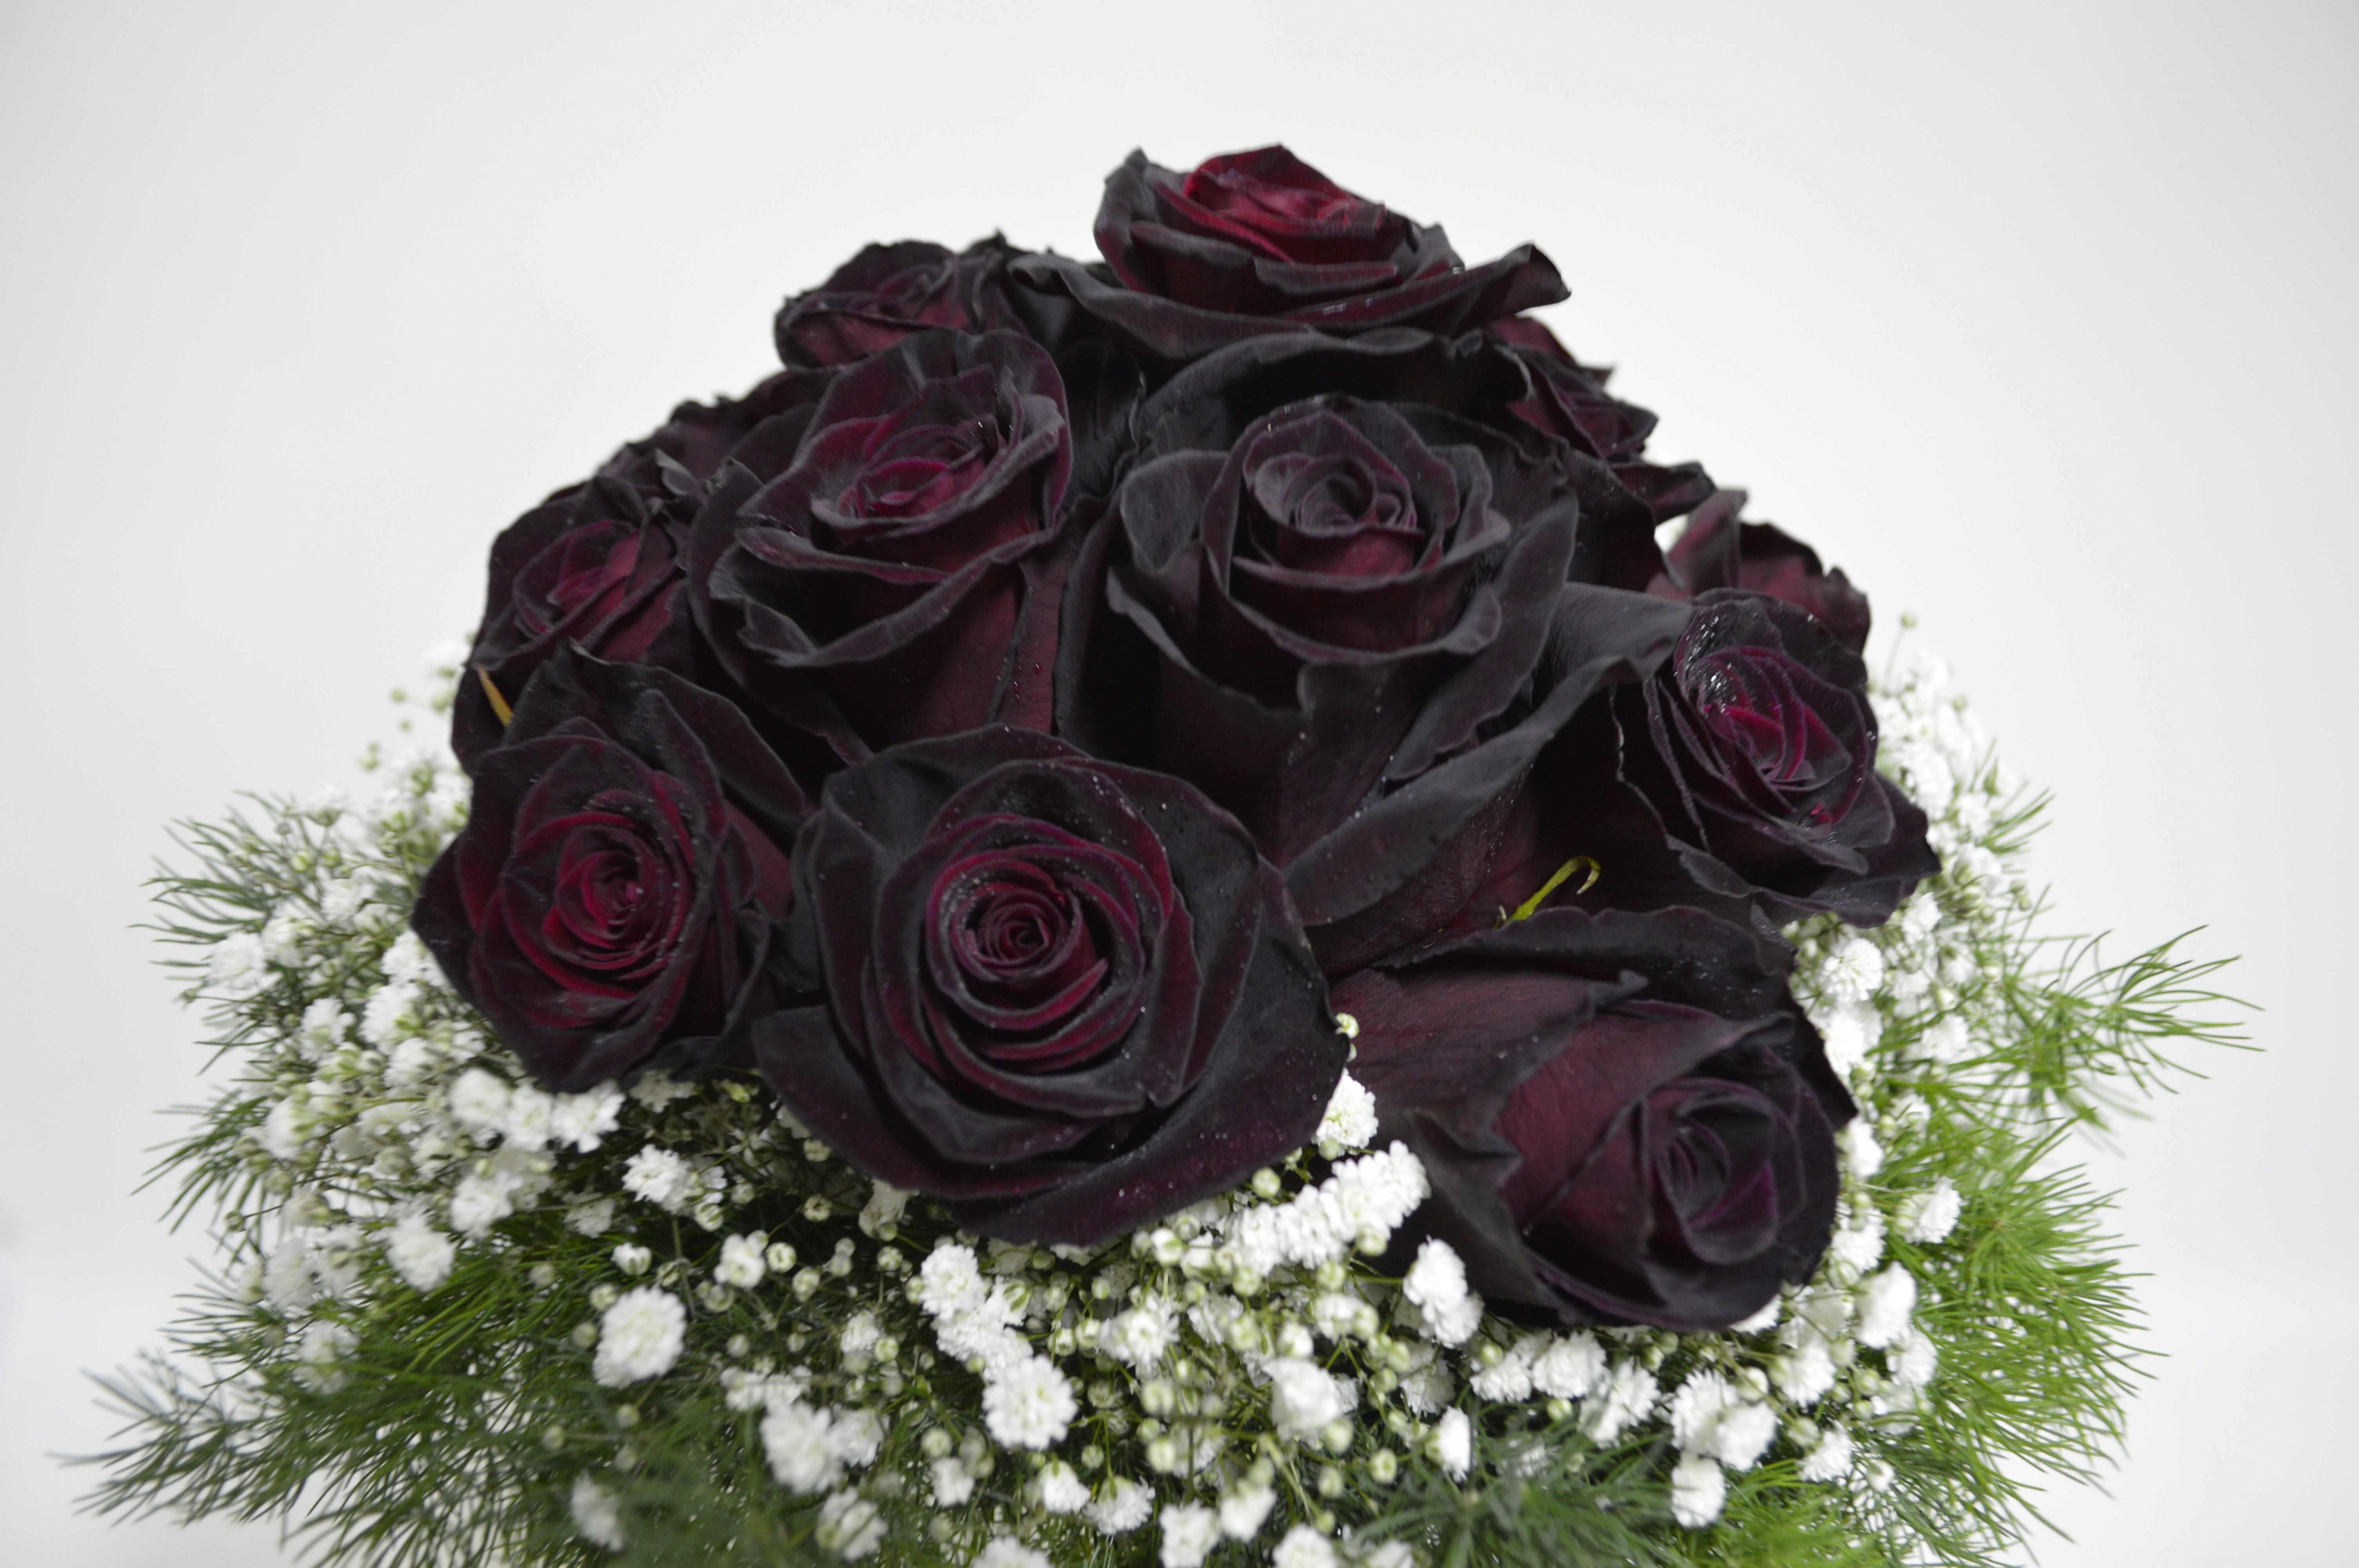
plant, flower, petal, rose, pink, magenta, floristry, bridal bouquet, flowering plant, garden roses, rose family, flower bouquet, cut flowers, floral design, black roses, bridal bouquets, land plant, flower arranging, black rose